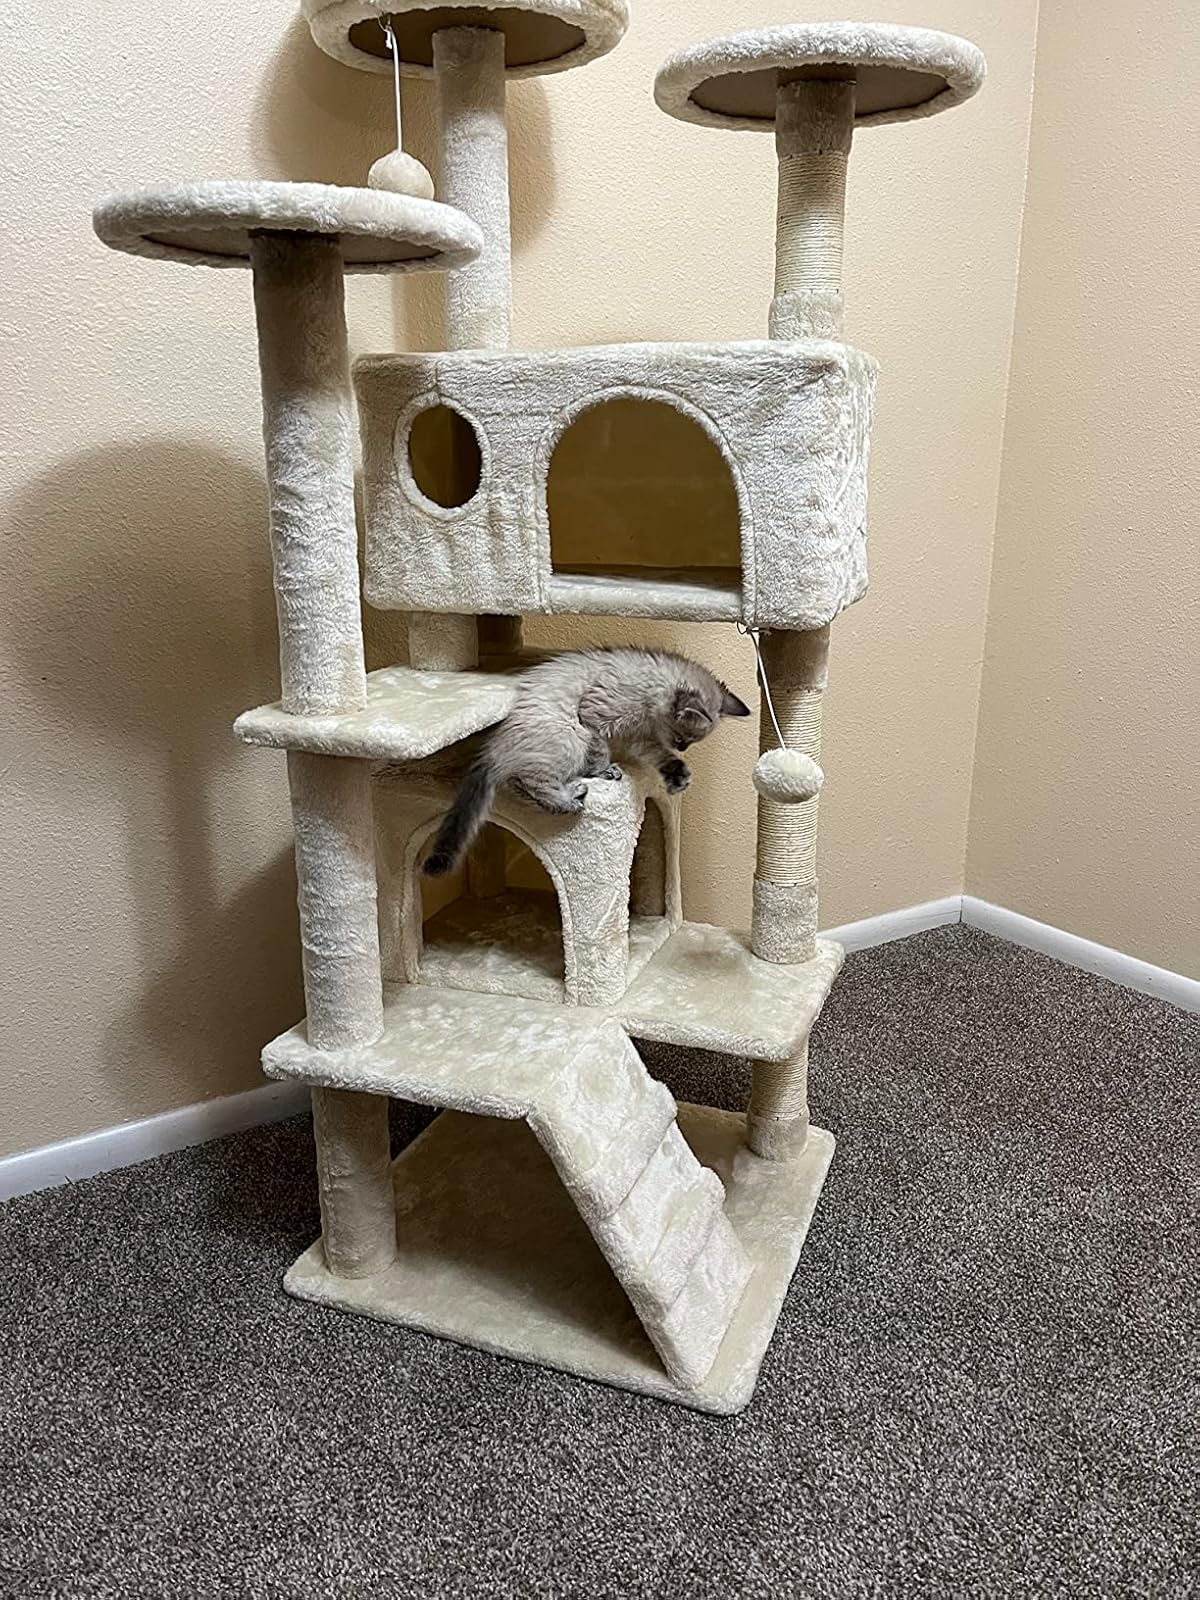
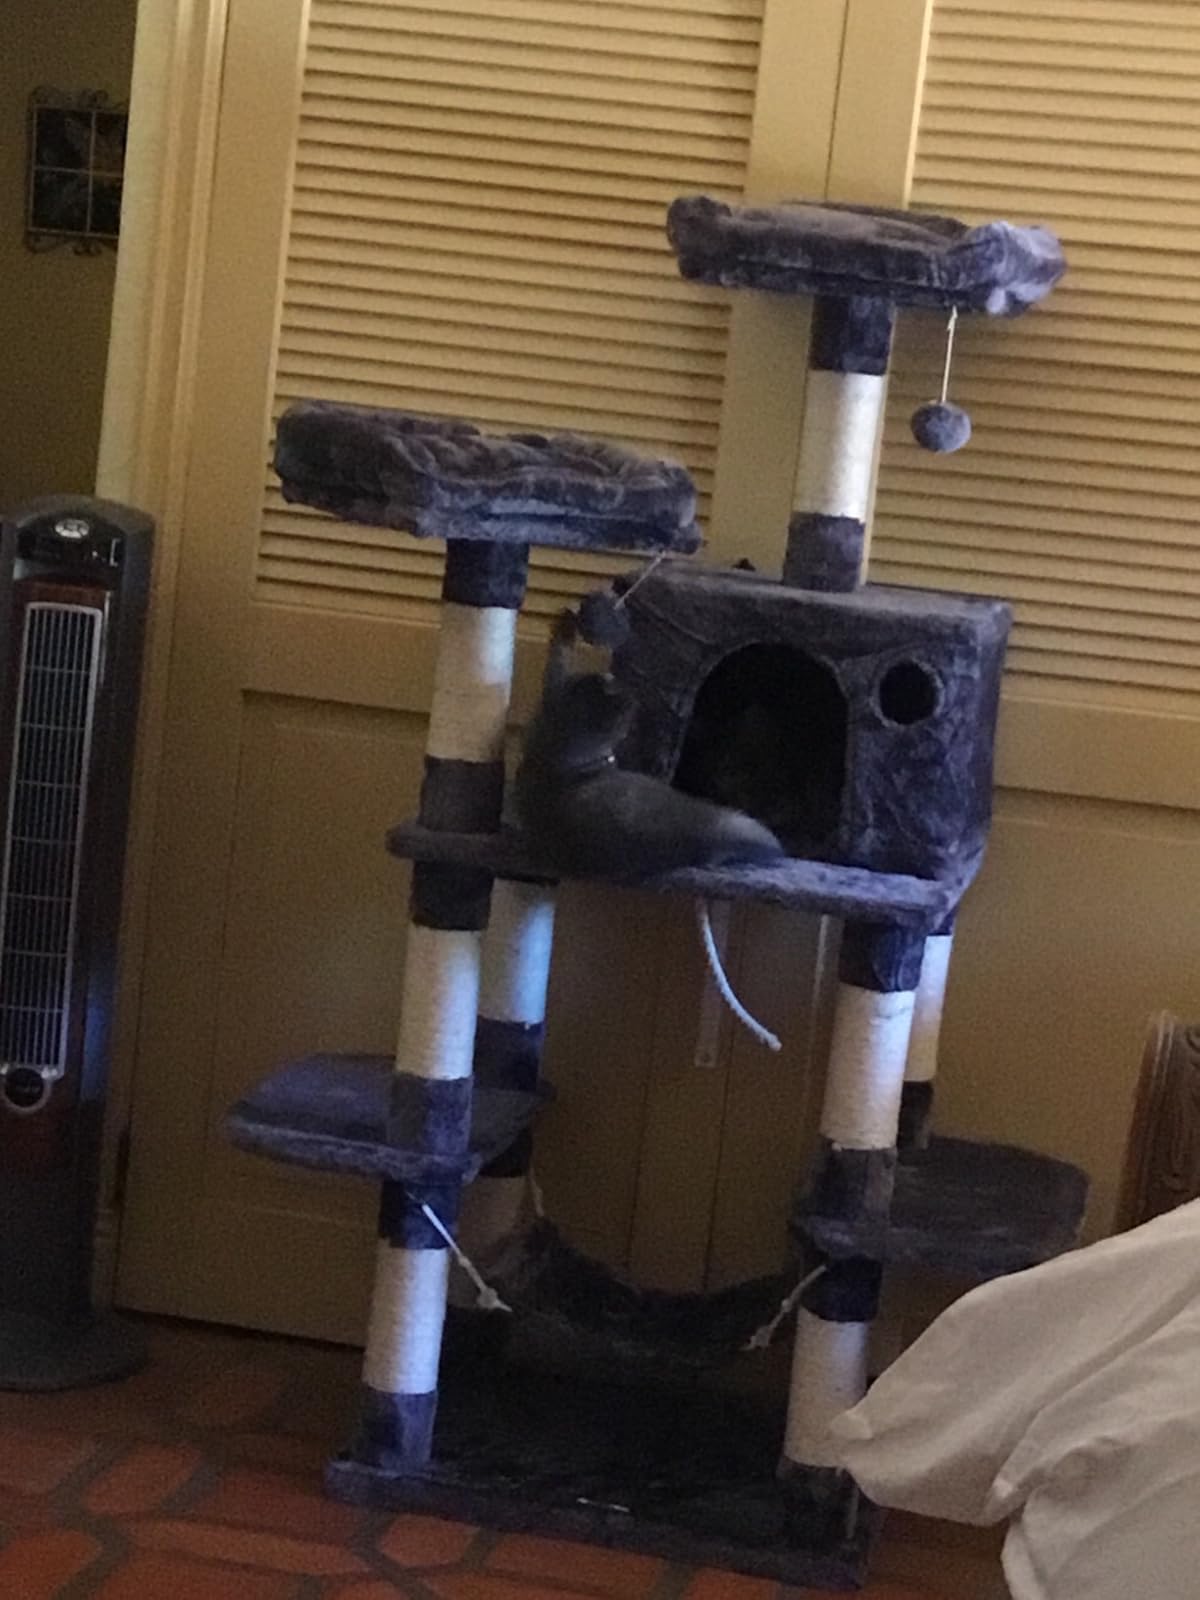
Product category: items_cat tree
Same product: no